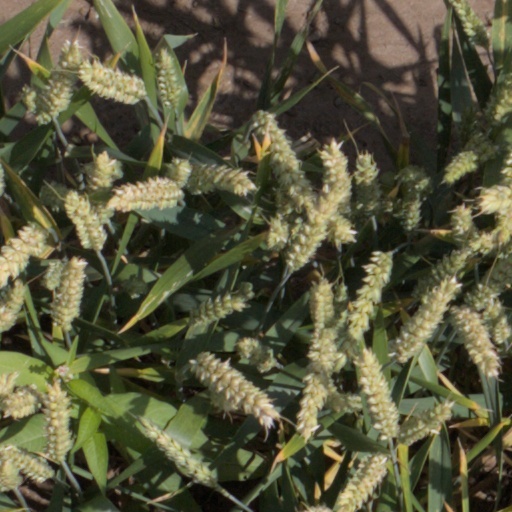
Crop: wheat